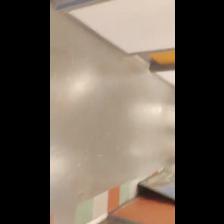
Label: NonHuman